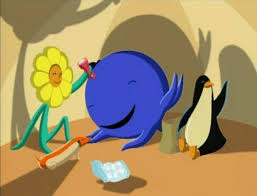
Portrait style: Cartoon Portrait